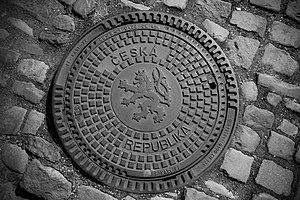
Dans le secteur routier, il existe deux domaines dans lesquels des classes de résistance ou classes de charge sont définies. Les couvercles des regards de contrôle sont divisés en classes, en fonction des charges qu'ils peuvent supporter conformément à la norme EN 124. D'autre part, la superstructure des routes est divisée en classes de charge conformément à la norme RStO 2012.